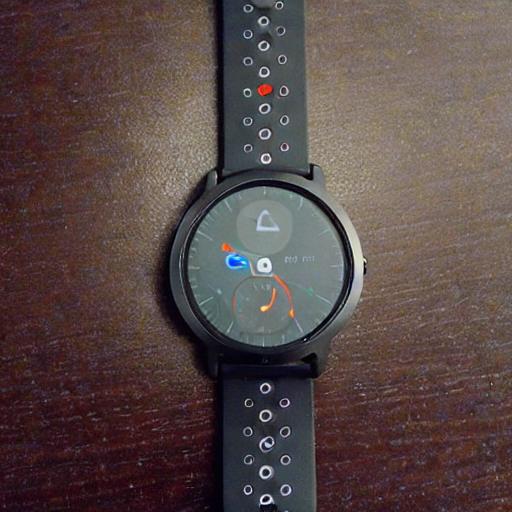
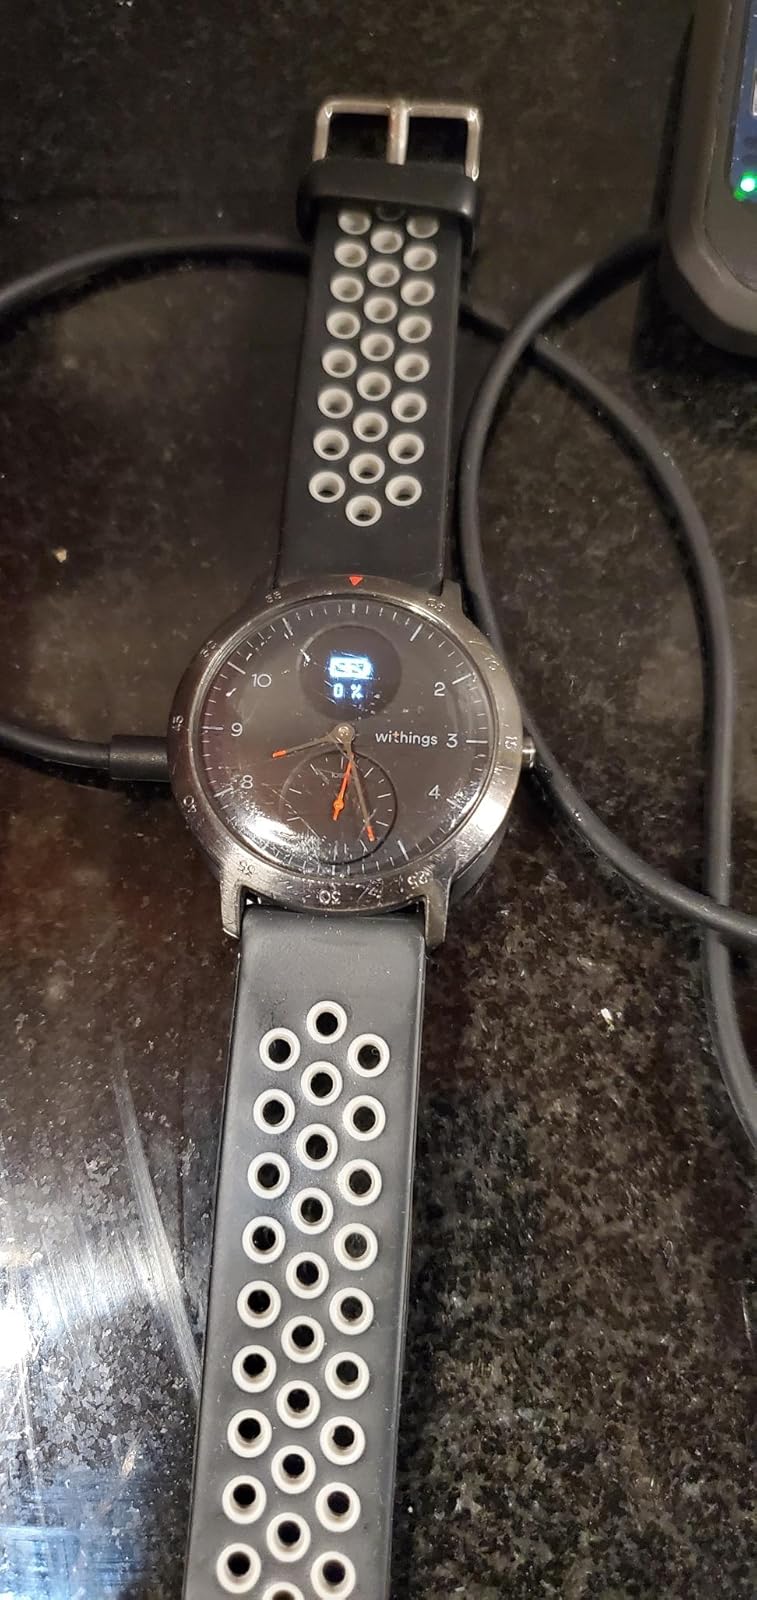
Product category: smartwatch
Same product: no